Respect Party

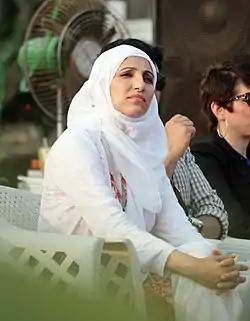
At the time of the 2010 general election, Yaqoob was Respect's leader

Respect Renewal stood 10 candidates in the local council elections also taking place on 1 May across England and Wales. They returned one new councillor, Nahim Khan, in Birmingham Sparkbrook, who received 42.64% of the vote.